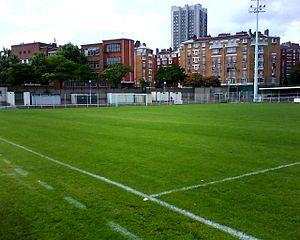
Stade Déjerine
Le stade Déjérine est un complexe sportif dédié au football et construit dans l'Entre-deux-guerres. Il est situé dans le 20e arrondissement de Paris et a pour club résident le Paris FC où une grosse partie de ses équipes y évolue depuis les années 70, en plus de son centre d'entrainement et de formation d'Orly ouvert en 2018 et destiné aux équipes évoluant au plus haut niveau.
Tournoi Black Stars est un tournoi international de football amical qui se déroule en France. Organisé par l'Association Sportive et Culturelle Black Stars.